Ricetto

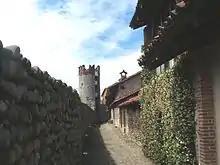
Ricetto at Candelo, Province of Biella, Piedmont, Italy

A ricetto was a small fortified area used in medieval Italian villages for storing agricultural products, livestock, and working tools. It was also sometimes used for protection of the residents in case of attack, particularly from marauders and bands of soldiers and mercenaries from invading armies. A ricetto typically consisted of multiple buildings enclosed within a thick pentagonal perimeter, sometimes accompanied by a guard tower.